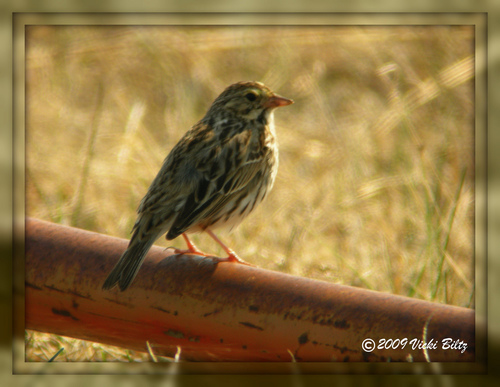
this is a tan bird with black streaks and a pointy beak.
a small bird with a large tail feather and dark eyes.
this bird is small and round with colors of yellow and black spotted all around.
this bird has orange legs and a striped pattern on belly.
a brown and white speckled bird with an orange bill and feet.
this multicolored bird has small orange feet and a small beak.
this particular bird has a tan and black belly and an orange billa small bird with an orange, short, pointed beak.
this bird is brown with black and has a very short beak.
a bird with brown and black belly, breast and the bill is short and pointed
Species: Vesper Sparrow